Kuwana Castle

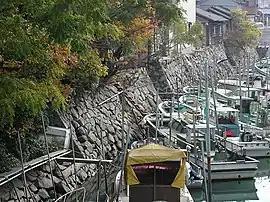
Seaward walls of Kuwana Castle

During the late Heian period and Muromachi period, the area of modern Kuwana was known as and was a major seaport on Ise Bay, controlled by a guild of merchants. The poet Socho described it in 1515 as a major city with over a thousand houses, temples and inns. The port was protected by three fortifications, (Higashi Castle, Nishi Castle, Misaki Castle) which made up what was known as the “Three Castles of Kuwana”. During the Sengoku period, the area came under the influence of the "Ikkō-ikki" movement centered at Nagashima. After the "Ikkō-ikki" were exterminated by Oda Nobunaga, the Kuwana area was awarded to his general Takigawa Kazumasa. After Nobunaga's death, Takigawa opposed Toyotomi Hideyoshi and lost his territories. For a time, Oda Nobukatsu held the area, but was dispossessed by Hideyoshi following the Battle of Odawara. In 1595, Hideyoshi assigned Ujiie Yukihiro a 22,000 "koku" domain, but he was dispossessed by Tokugawa Ieyasu after the Battle of Sekigahara. Tokugawa Ieyasu realized the strategic importance of Kuwana in the ongoing struggle against the Toyotomi clan in Osaka due to its location at the mouth of Nagara River on the western side of the Nagashima delta area formed by the Kiso River, Nagara River and Ibi River. This meant that any travelers on the vital Tōkaidō highway connecting Edo with Kyoto had to pass through Kuwana in order to take a boat from Kuwana port to Atsumi Peninsula in Owari Province, as there were no bridges.